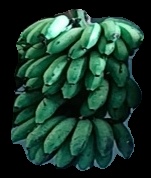
Variety: rasbale
Grade: grade2